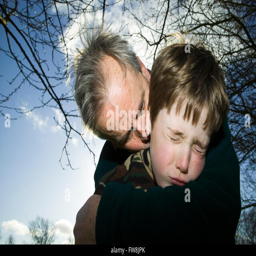
a young boy appears to be being comforted by a father or grandfather , the kid looks sad in distress and has been